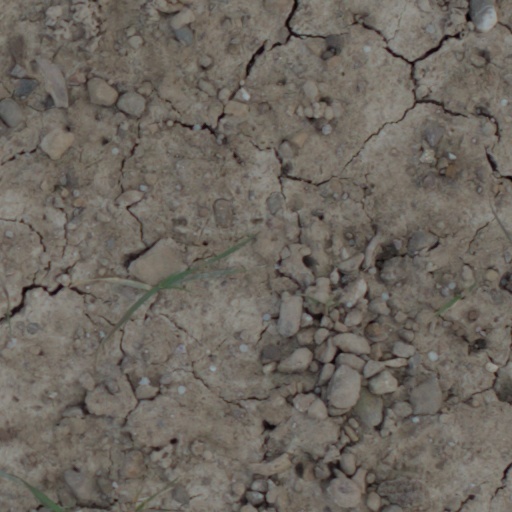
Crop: wheat